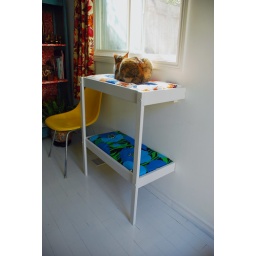
Ikea baby change table hacked into a cat perch (currently being used by Phoebe)